Coleman Phillipson

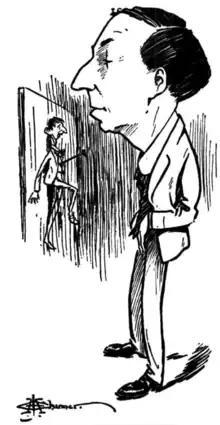
Caricature by J. H. Chinner

Phillipson was born in Leeds, Yorkshire, England, the eldest son of Mr and Mrs S. Phillipson, both practising Jews. He was educated at the Central High School, Leeds, and Yorkshire College, University of Leeds, where he won prizes for French, English literature, theory of education, and debating. He secured a teaching position in a boarding school before embarking on Law studies at the Victoria University of Manchester followed by the University College of London, where he was Quain prizeman in Comparative Law 1906–1908.